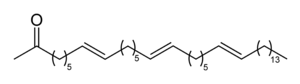
Les alcénones sont des composés organiques très résistants produits depuis des millions d'années par des algues phytoplanctoniques de la classe des Prymnesiophyceae. Leur rôle biologique exact dans la cellule reste débattu.